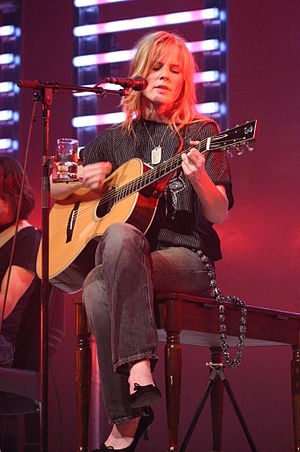
Ilse DeLange
Ilse DeLange under Fanmeet 2005
Ilse DeLange, er en country-/pop-sangerinde og forsanger i The Common Linnets.